Singapore Strait

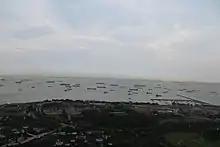
The Singapore Strait, as seen from Marina Bay Sands

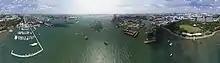
Aerial panorama of the Singapore Strait and the Pasir Panjang Port Terminal, 2016

The Singapore Strait is a , strait between the Strait of Malacca in the west and the South China Sea in the east. Singapore is on the north of the channel, and the Indonesian Riau Islands are on the south. The two countries share a maritime border along the strait.